Anzac-class frigate

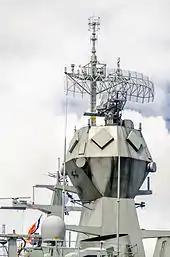
The CEAFAR active electronically scanned array radars fitted to HMAS "Perth" as part of the ASMD upgrade

At the time of construction, the main weapon for the "Anzac"s was a United Defense 5-inch 54 calibre Mark 45 Mod 2 dual purpose gun. The forward-mounted gun is capable of firing shells at a rate of 20 rounds per minute, to a distance of . The barrel can elevate to 65 degrees. This was supplemented by a Tactical-length eight-cell Lockheed Martin Mark 41 Mod 5 vertical launch system for RIM-7 Sea Sparrow missiles as a point-defence system. The Sea Sparrow is a semi-active radar homing missile, with a warhead, a range of , and a top speed of Mach 2.5. Two machine guns were fitted for close defence.